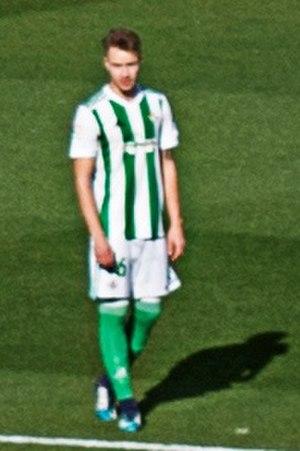
Lorenzo Jesús Morón García, dit Loren Morón, né le 30 décembre 1993 à Marbella, est un footballeur espagnol, qui évolue au poste d'attaquant au sein du Real Betis.